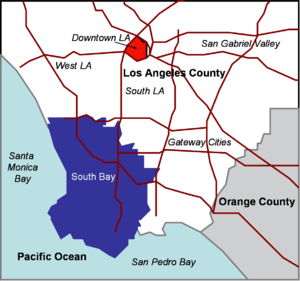
La South Bay est une région de la péninsule située au sud-ouest du comté de Los Angeles, en Californie, aux États-Unis.